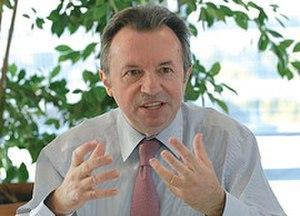
Photo officielle de Jean Noël Guérini
Anticor est une association anticorruption française dont le but est de réhabiliter la démocratie représentative, promouvoir l'éthique en politique et lutter contre la corruption et la fraude fiscale.
L'affaire Guérini est une affaire politico-financière française qui touche à l'exploitation frauduleuse de décharges et à l'obtention de marchés auprès de collectivités par des sociétés soupçonnées de blanchiment d'argent et de liens avec le grand banditisme. Elle implique plusieurs hommes d'affaires, parmi lesquels Michel Ducros, PDG de Fauchon et de Monaco Marine, et notamment Alexandre Guérini, et son frère, Jean-Noël Guérini, homme politique marseillais. Ce dernier, sénateur et président socialiste du conseil général des Bouches-du-Rhône, est soupçonné d'avoir favorisé les activités de son frère, qui possède des sociétés de gestion des déchets en contrat avec des collectivités territoriales, dans l'attribution de marchés publics.